Charles A. Adeogun-Phillips

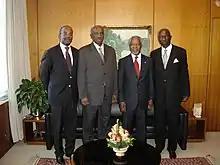
Charles at UNHQ, New York, with Under-Secretary-General Hassan Jallow, UN Secretary-General Kofi Annan and UN Under-Secretary-General Adama Dieng

Charles joined the Office of the Prosecutor (OTP) at the United Nations International Criminal Tribunal for Rwanda (UN-ICTR) from practice in the United Kingdom, having been appointed by the then Chief Prosecutor of the UN-ICTY/UN-ICTR, Justice Louise Arbour (Judge of the Supreme Court of Canada and later UN High Commissioner for Human Rights) in January 1998. What he had initially thought would be a short-term sabbatical from the rigors of regular practice as a criminal defense solicitor in the City of London, eventually lasted for well over a decade.